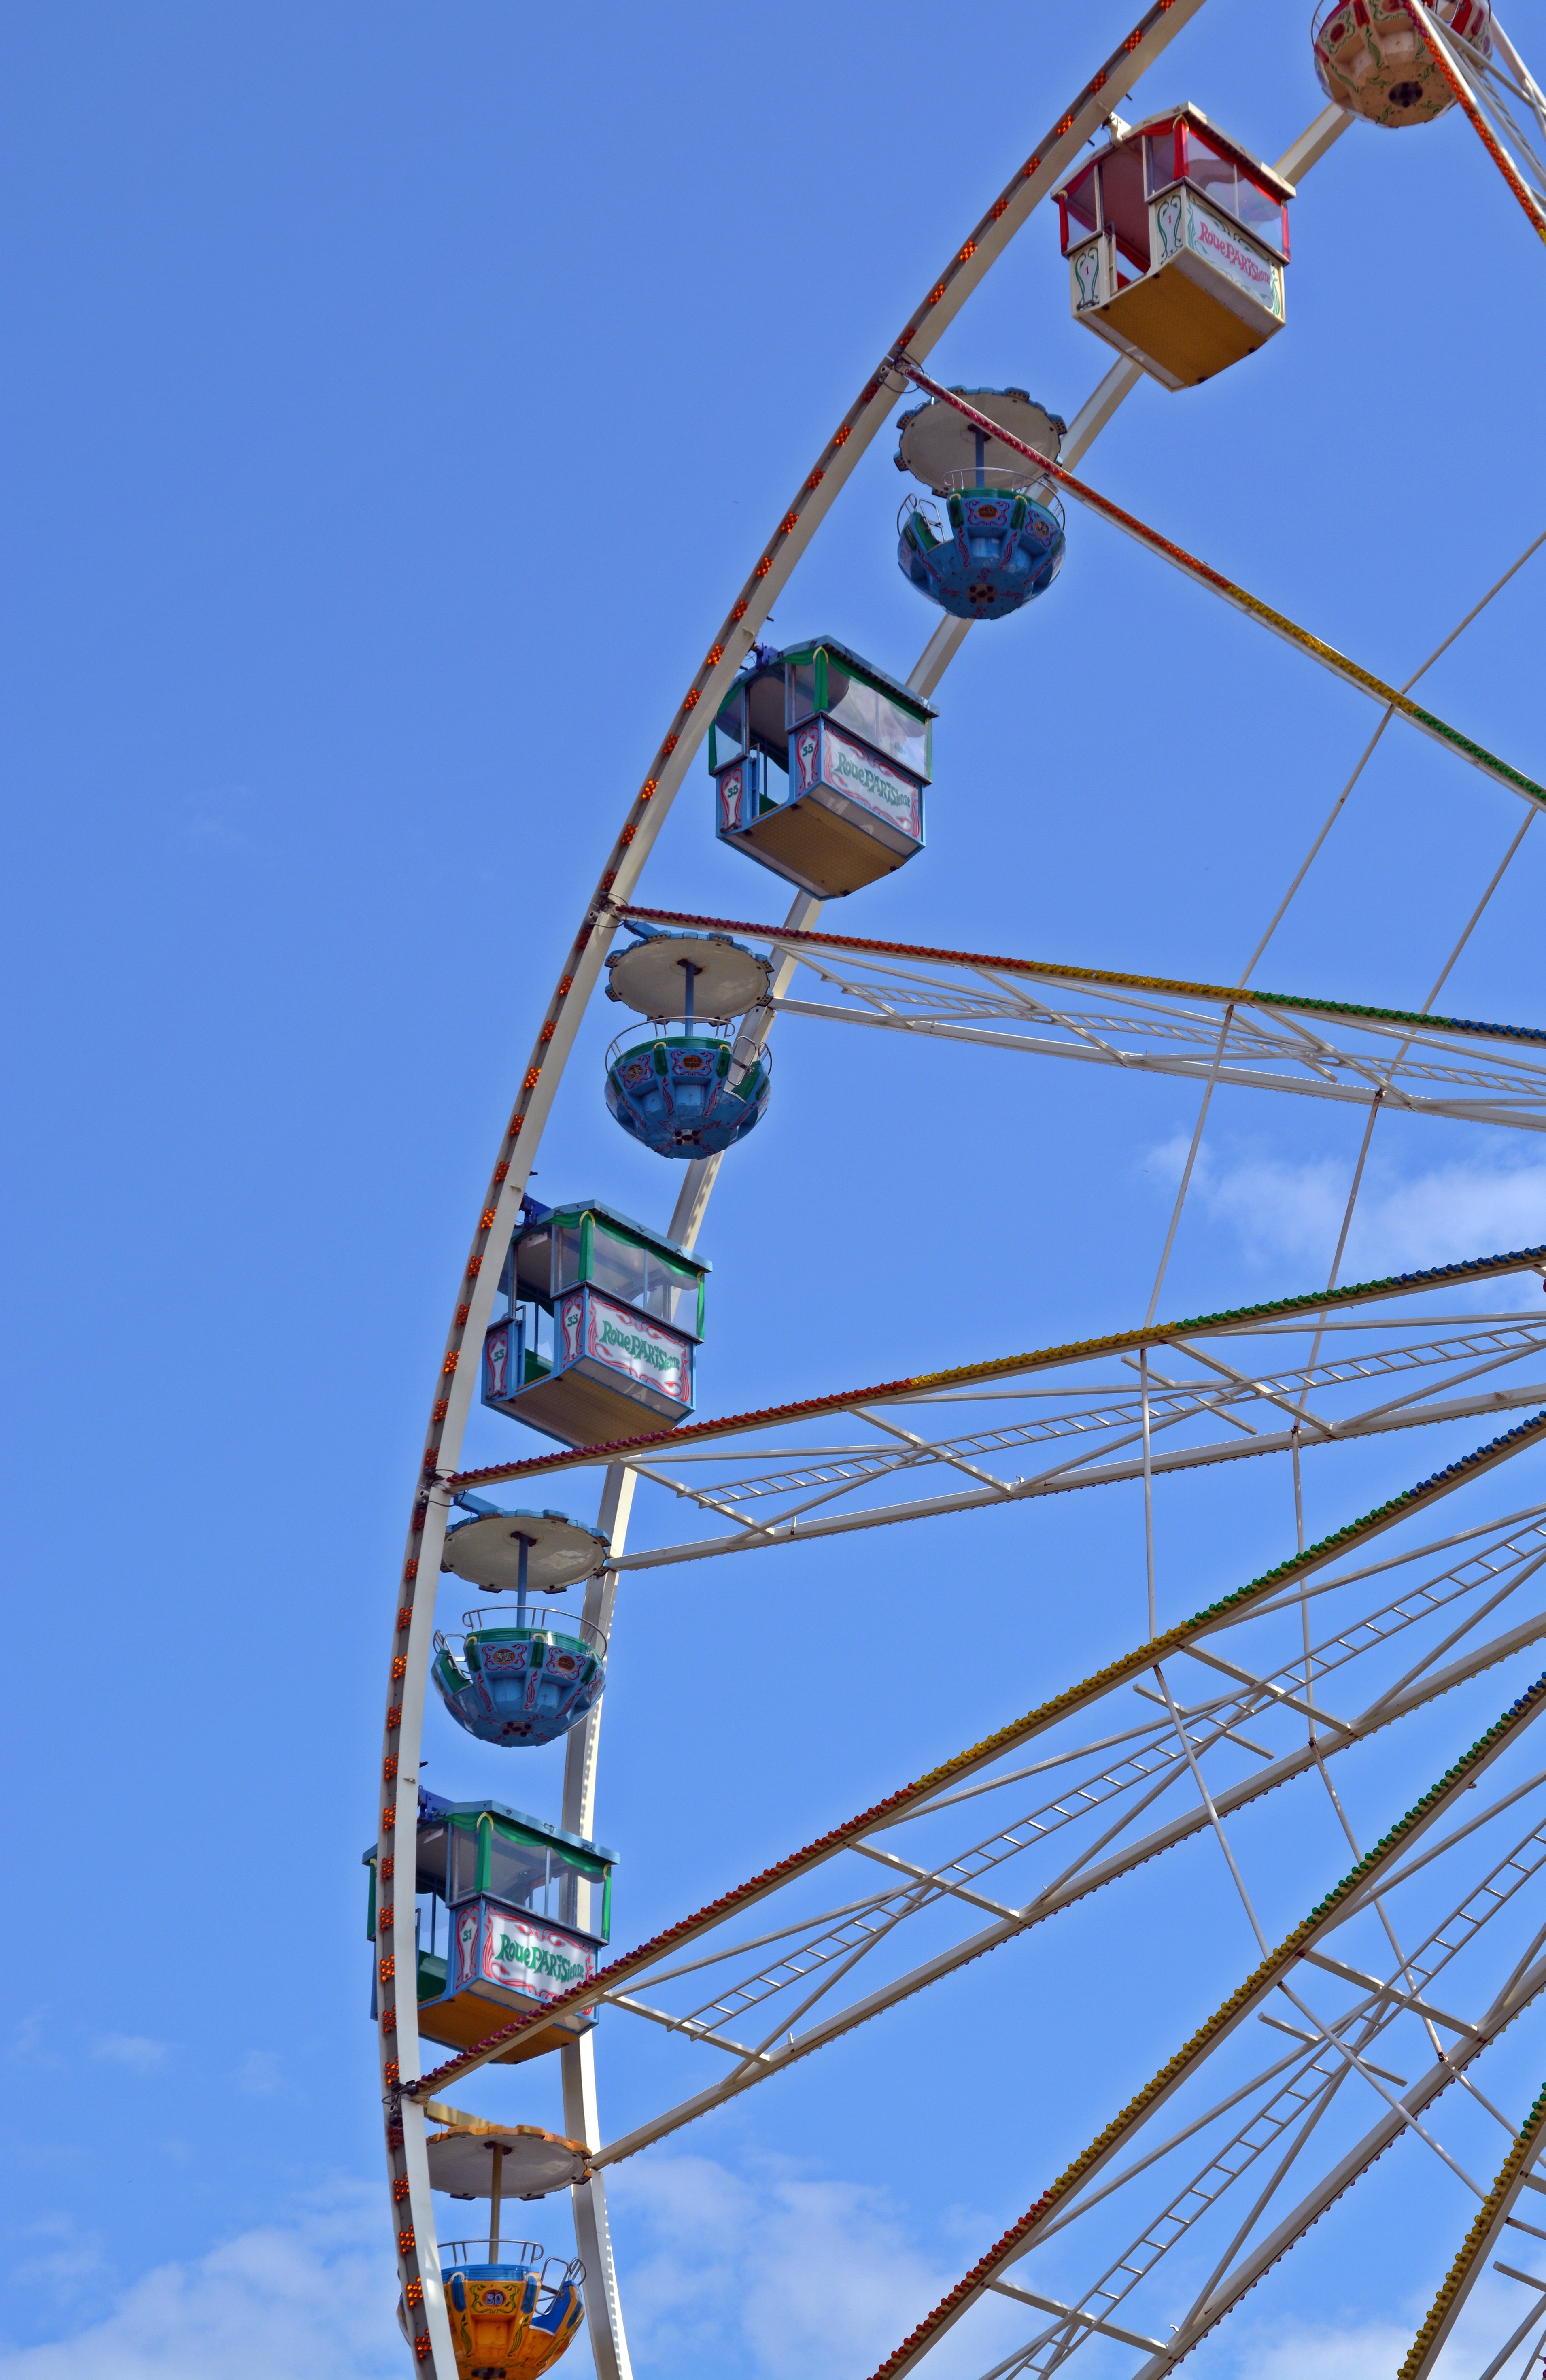
sky, recreation, line, ferris wheel, amusement park, tower, mast, color, park, ride, carousel, blue, attraction, colorful, leisure, roller coaster, fun, sail, tourist attraction, folk festival, hustle and bustle, year market, carnies, amusement ride, kamble, outdoor recreation, nonbuilding structure